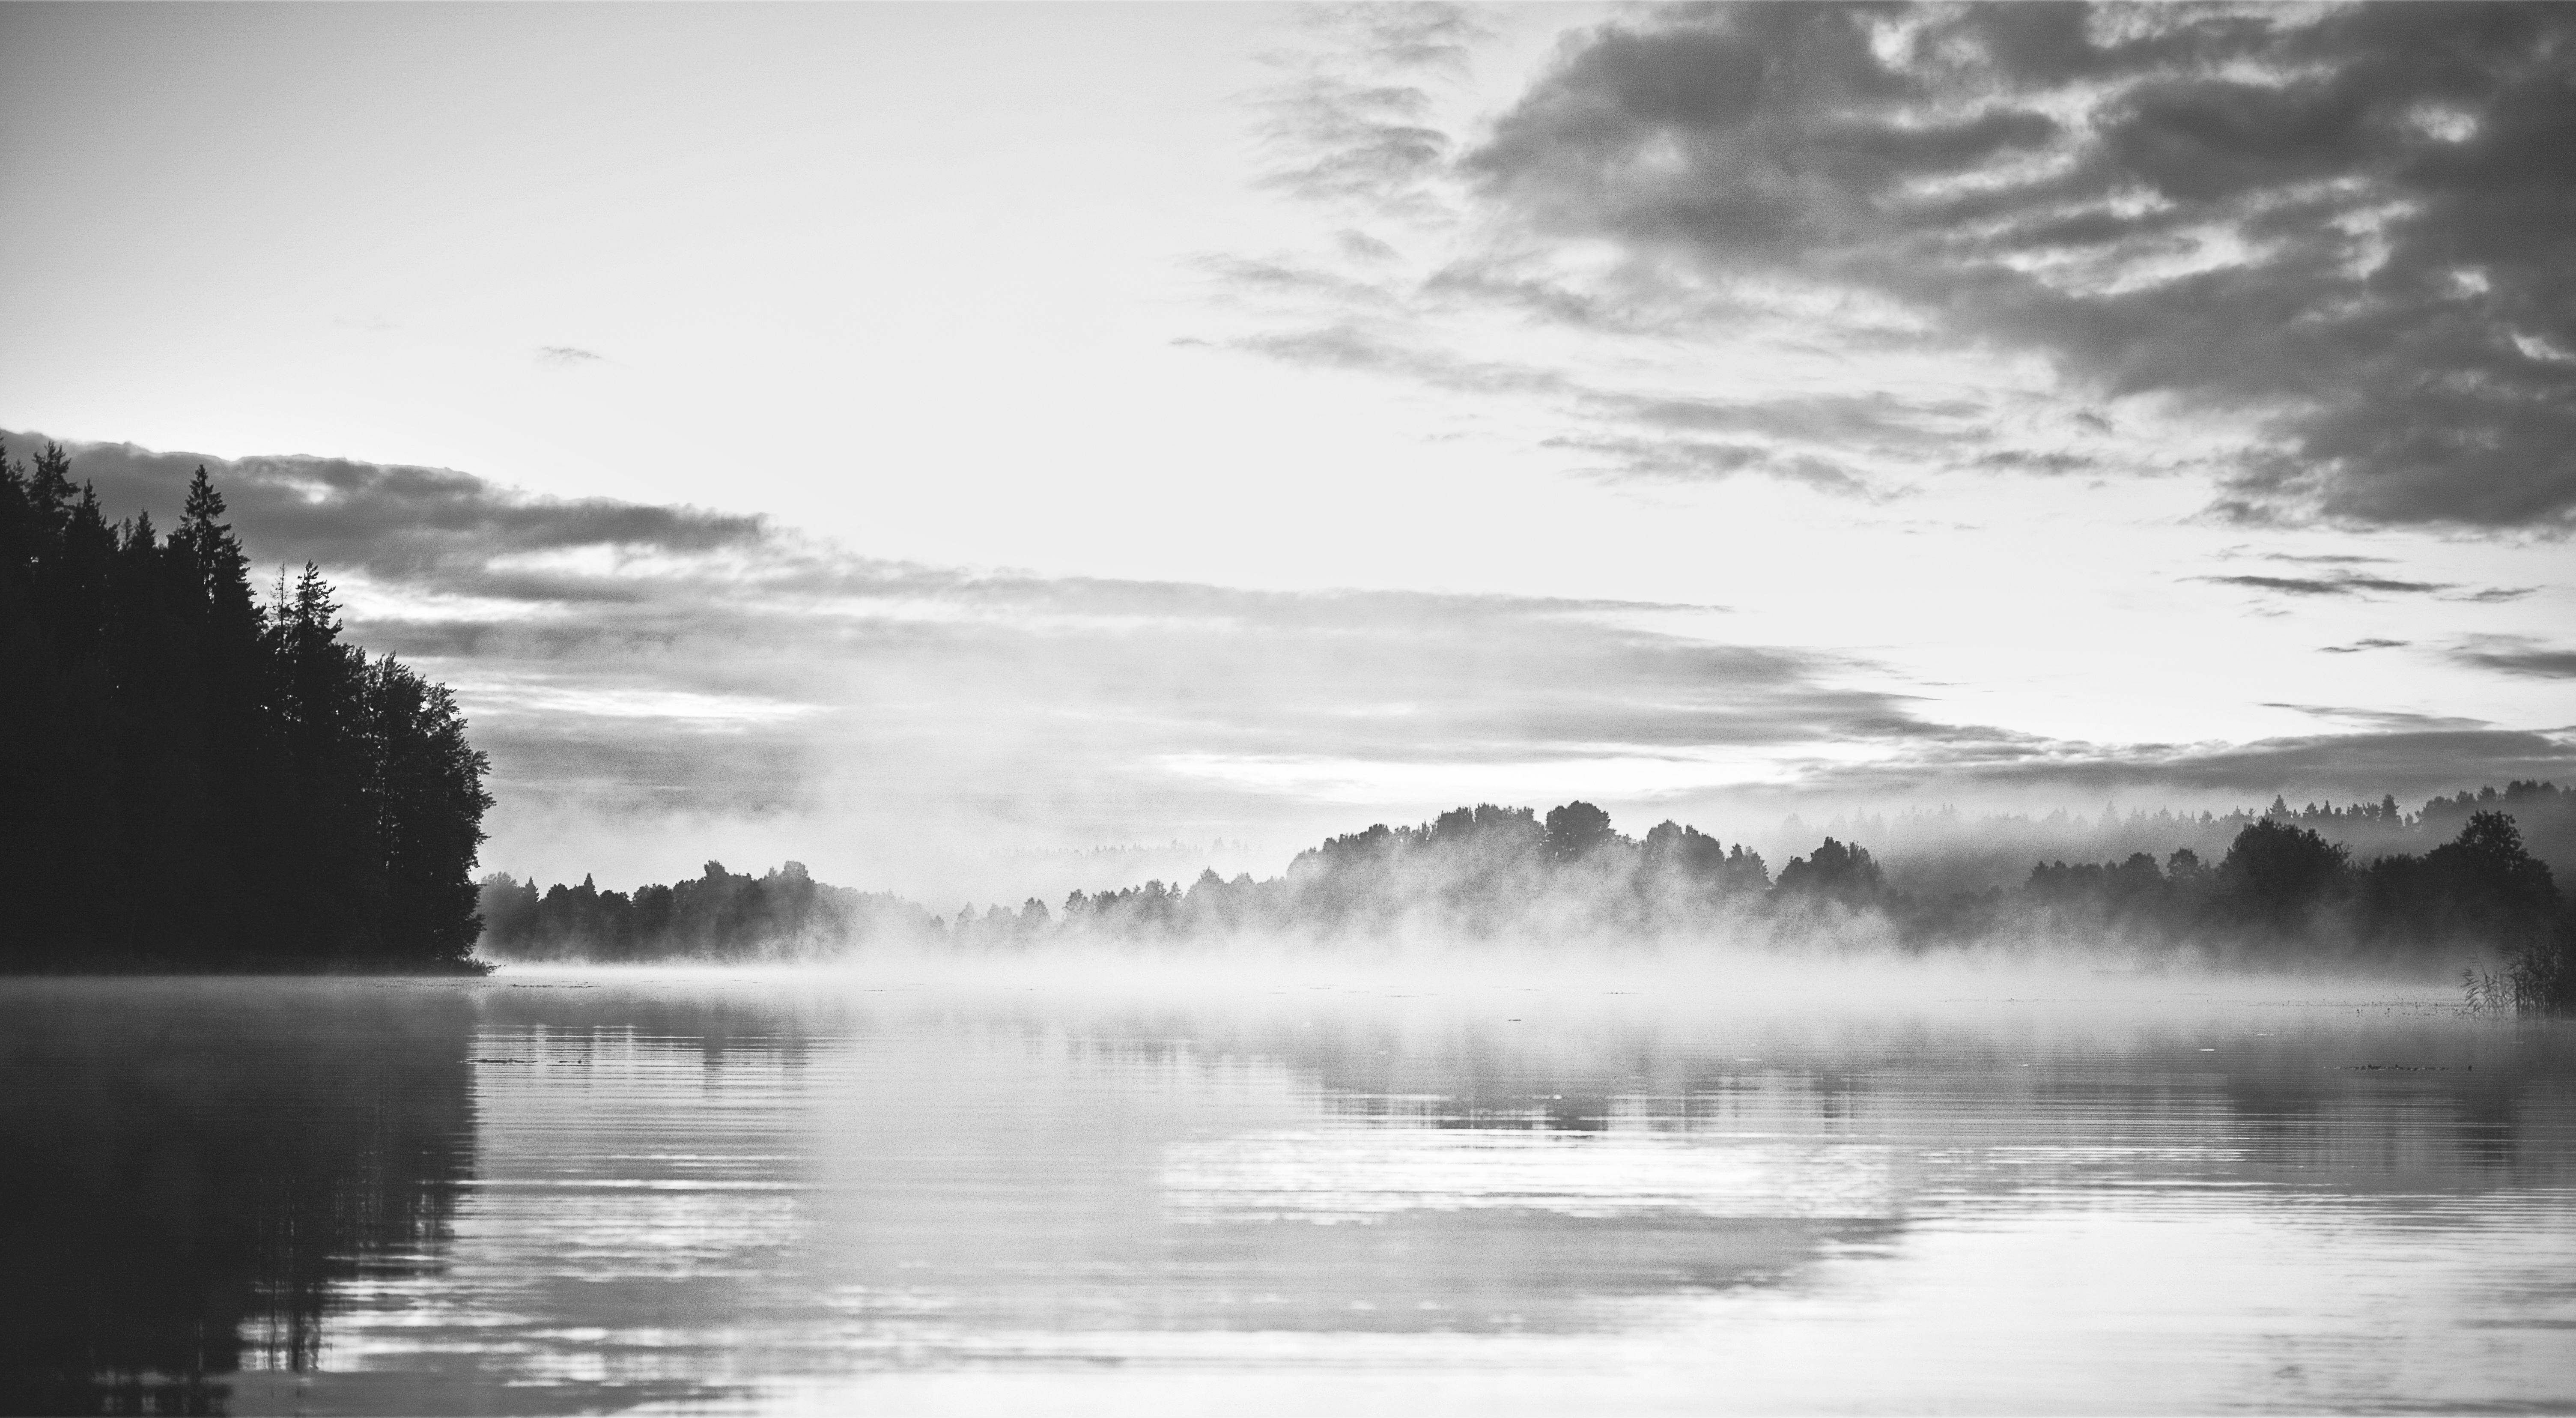
sea, coast, water, nature, horizon, cloud, black and white, mist, photography, morning, wave, lake, reflection, monochrome, loch, monochrome photography, atmospheric phenomenon, wind wave